Sogdia

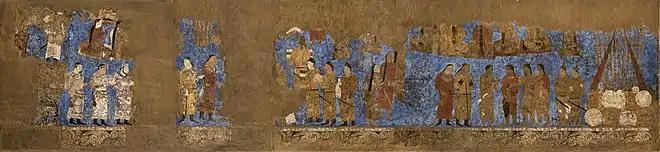
Ambassadors from various countries (China, Korea, Iranian and Hephthalite principalities...), paying hommage to king Varkhuman and possibly Western Turk Khagan Shekui, under the massive presence of Turkic officers and courtiers. Afrasiab murals, Samarkand, 648–651 AD.

Finally Sogdia was occupied by nomads when the Sakas overran the Greco-Bactrian kingdom around 145 BC, soon followed by the Yuezhi, the nomadic predecessors of the Kushans. From then until about 40 BC the Yuezhi tepidly minted coins imitating and still bearing the images of the Greco-Bactrian kings Eucratides I and Heliocles I.